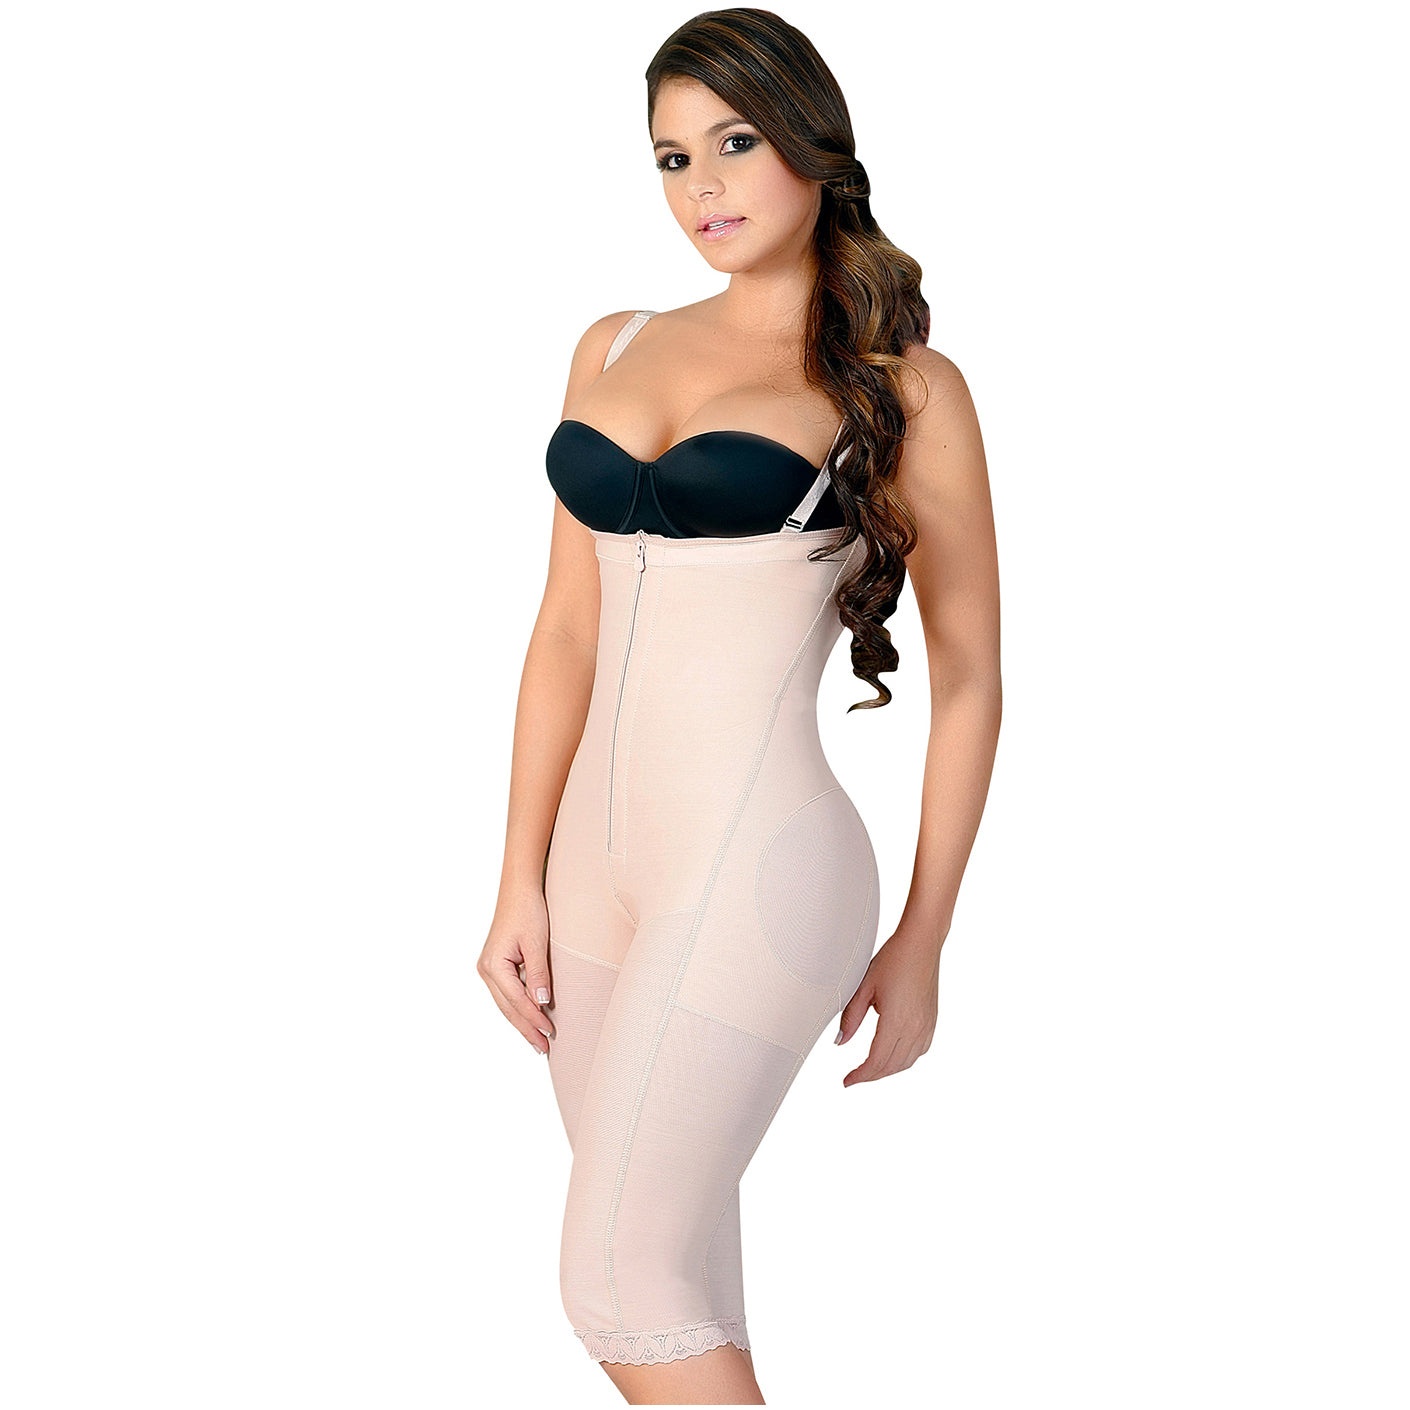
Fajas Salome 0213
Turn heads with this girdle by Salome. Features include: Can be used post partum or post surgicaly Speeds recovery time High Compression tummy control Improves posture Lifts butt and breast Open bust design that enables breastfeeding Open crotch for easy bathroom access Adjustable straps Mid Zipper Knee Lenght short with anti roll silcone band Outer layer: 75.09 % Nylon 24.91 % Elastane Lining: 93% Nylon, 7% Elastane
Brand: Fajas Salome
Category: Apparel & Accessories > Clothing > Maternity Clothing > Maternity Tops > Bodysuits